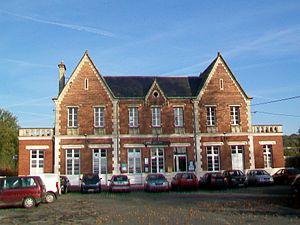
Le bâtiment-voyageurs, côté ville (Mouy).
Mouy est une commune française située dans le département de l'Oise, en région Hauts-de-France.
Bury est une commune française située dans le département de l'Oise en région Hauts-de-France. Ses habitants sont appelés les Burysiens et les Burysiennes.